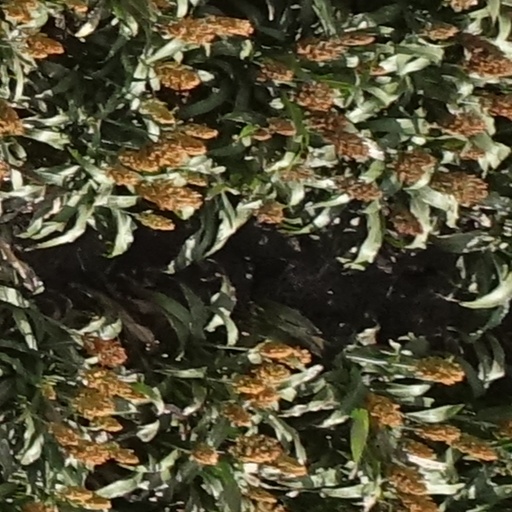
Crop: sorghum